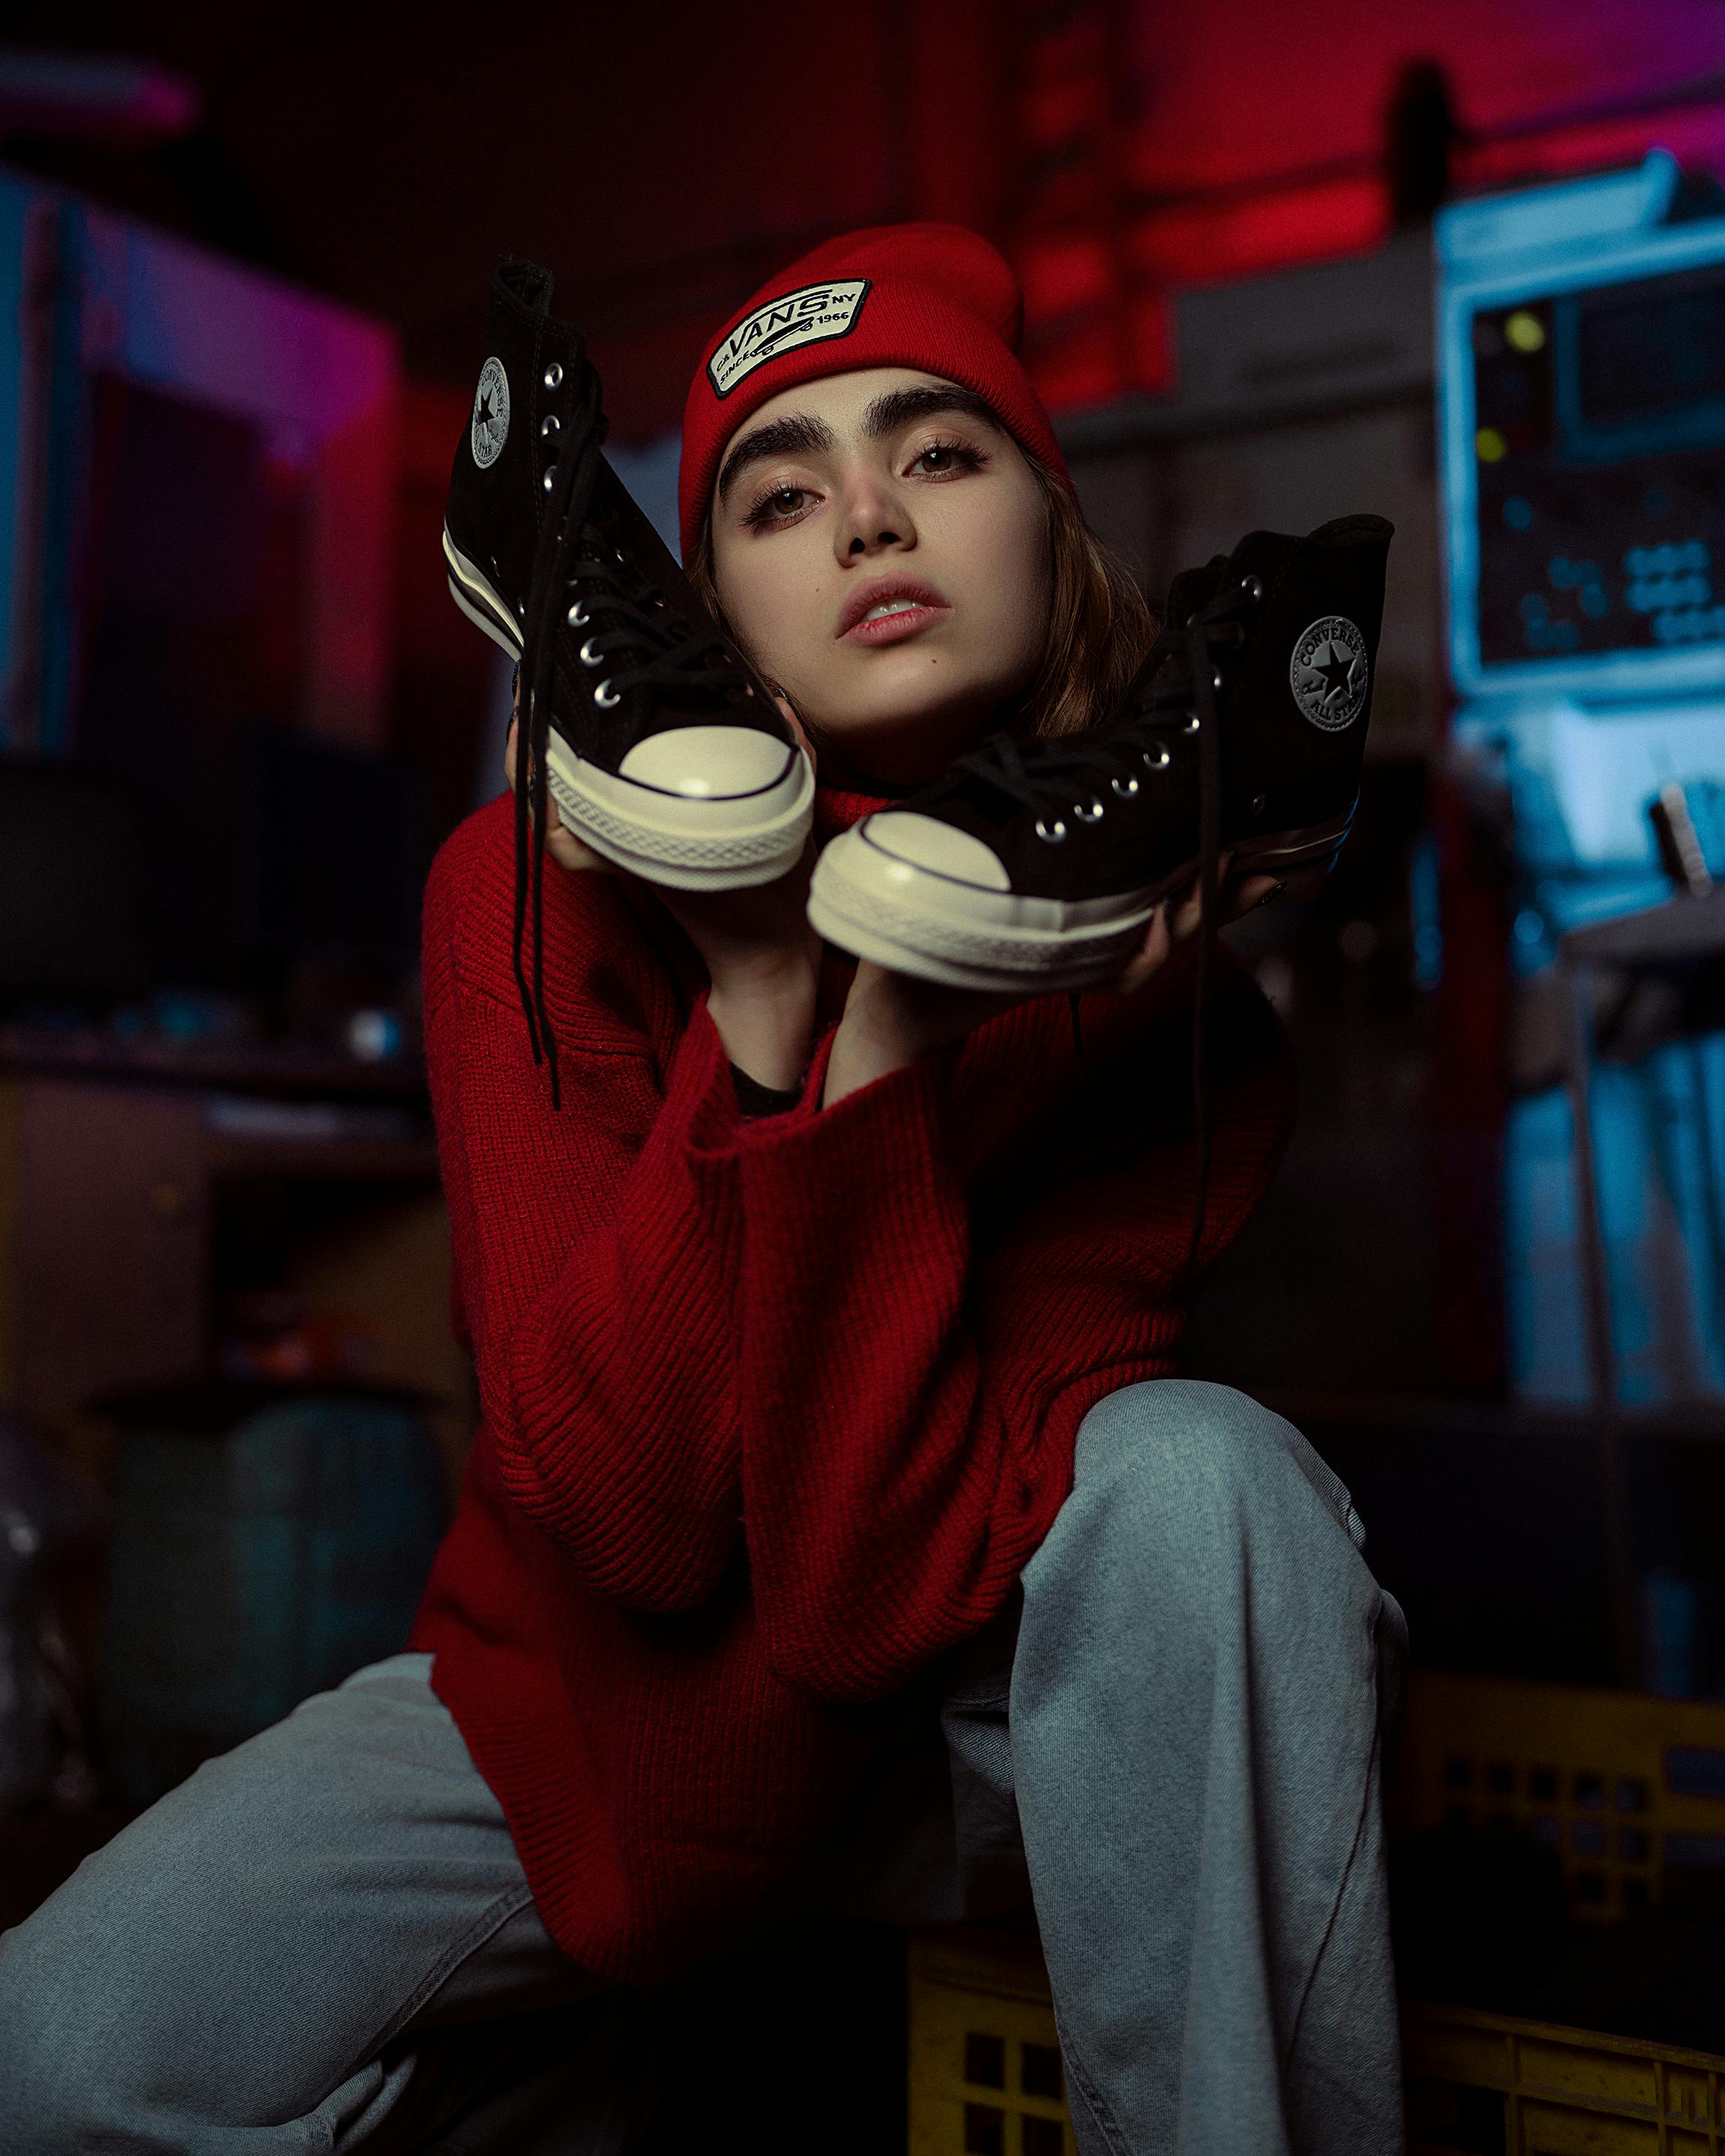
woman, flash photography, headgear, fun, cap, musician, music, plucked string instruments, sitting, carmine, string instrument, scarf, beanie, fur, drink, portrait photography, entertainment, performance, leisure, music artist, costume, photo shoot, street performance, television, winter